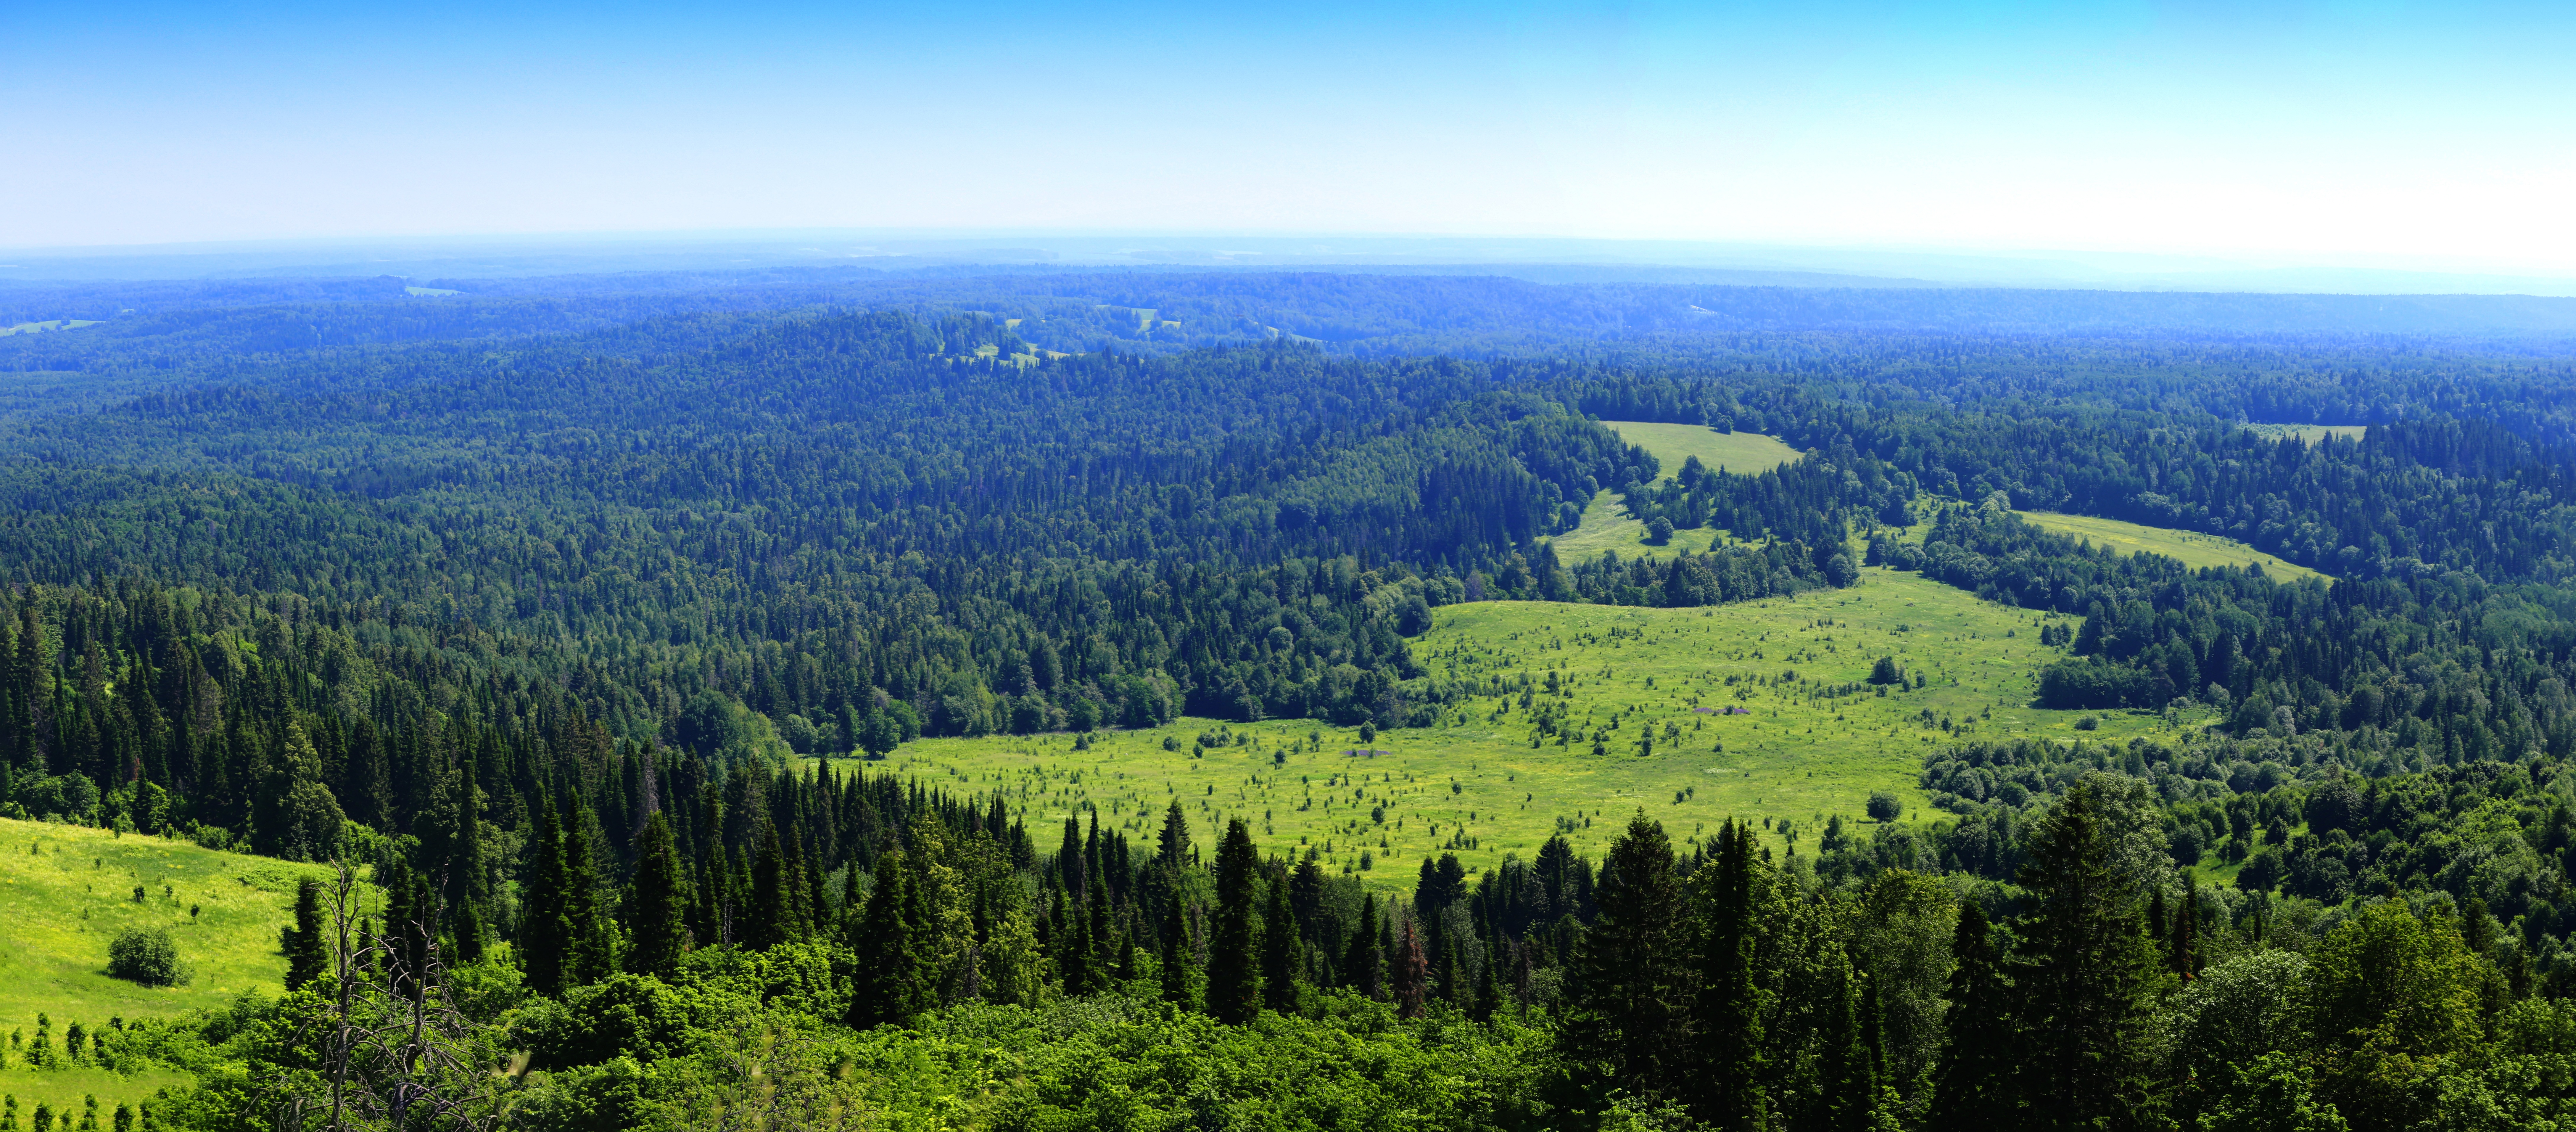
tree, nature, forest, wilderness, mountain, sky, field, meadow, hill, valley, mountain range, panorama, agriculture, ridge, plain, trees, grassland, plateau, russia, habitat, ecosystem, ural, aerial photography, biome, natural environment, geographical feature, atmospheric phenomenon, mountainous landforms, temperate coniferous forest